Geodorcus sororum

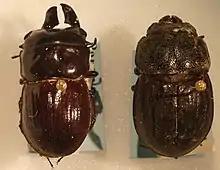
Male (left) and female (right) pinned specimens, showing sexual dimorphism.

This beetle ranges in length (including mandibles) from 18.0 to 28.5 mm (males) and from 19.4 to 24 mm (females). It has a glossy exoskeleton which ranges in colour from reddish-black to black. Like "Geodorcus servandus", its elytra are not distinctly ribbed. This is a feature that distinguishes "G. sororum" from "G. capito" which is also found in the Chatham Islands. They demonstrate sexual dimorphism with an overall size difference and obvious differences in mandible shape and size. The two species of "Geodorcus" beetle on the Chatham Islands share a common ancestor. Mitochondrial DNA analysis shows that "G. capito" and "G. sororum" are more closely related than either is to the other "Geodorcus" species found on mainland New Zealand. Individuals of "G. sororum" are very closely related to each other and have low genetic diversity.